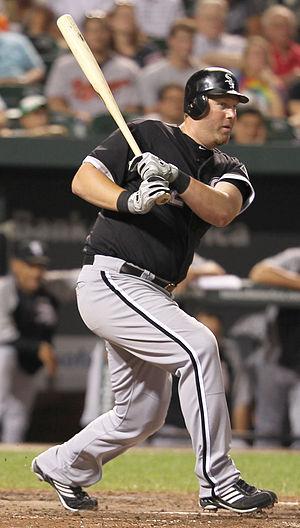
Adam Troy Dunn est un ancien joueur des Ligues majeures de baseball. Il évolue aux postes de joueur de premier but, de voltigeur et frappeur désigné de 2001 à 2014 et frappe 462 circuits en carrière.